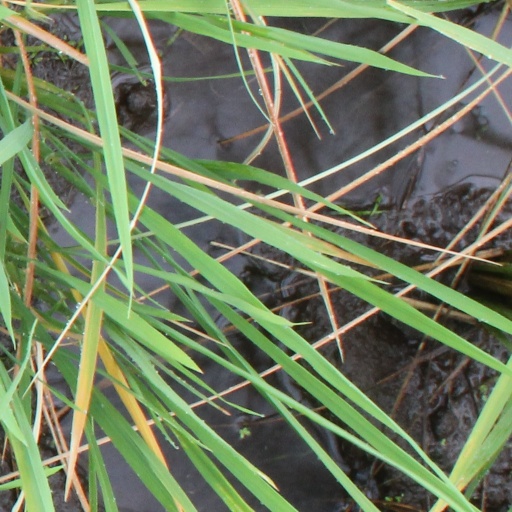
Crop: rice